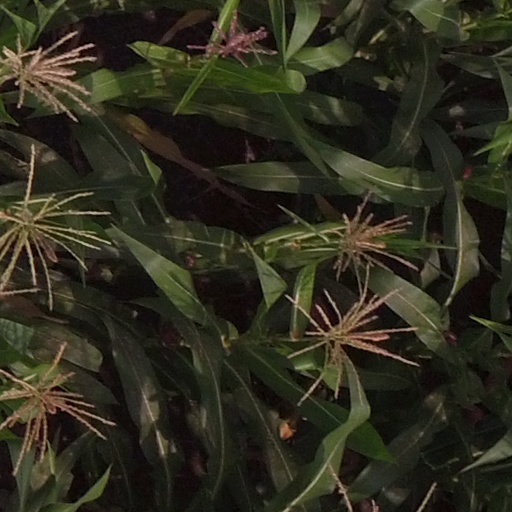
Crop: maize; corn